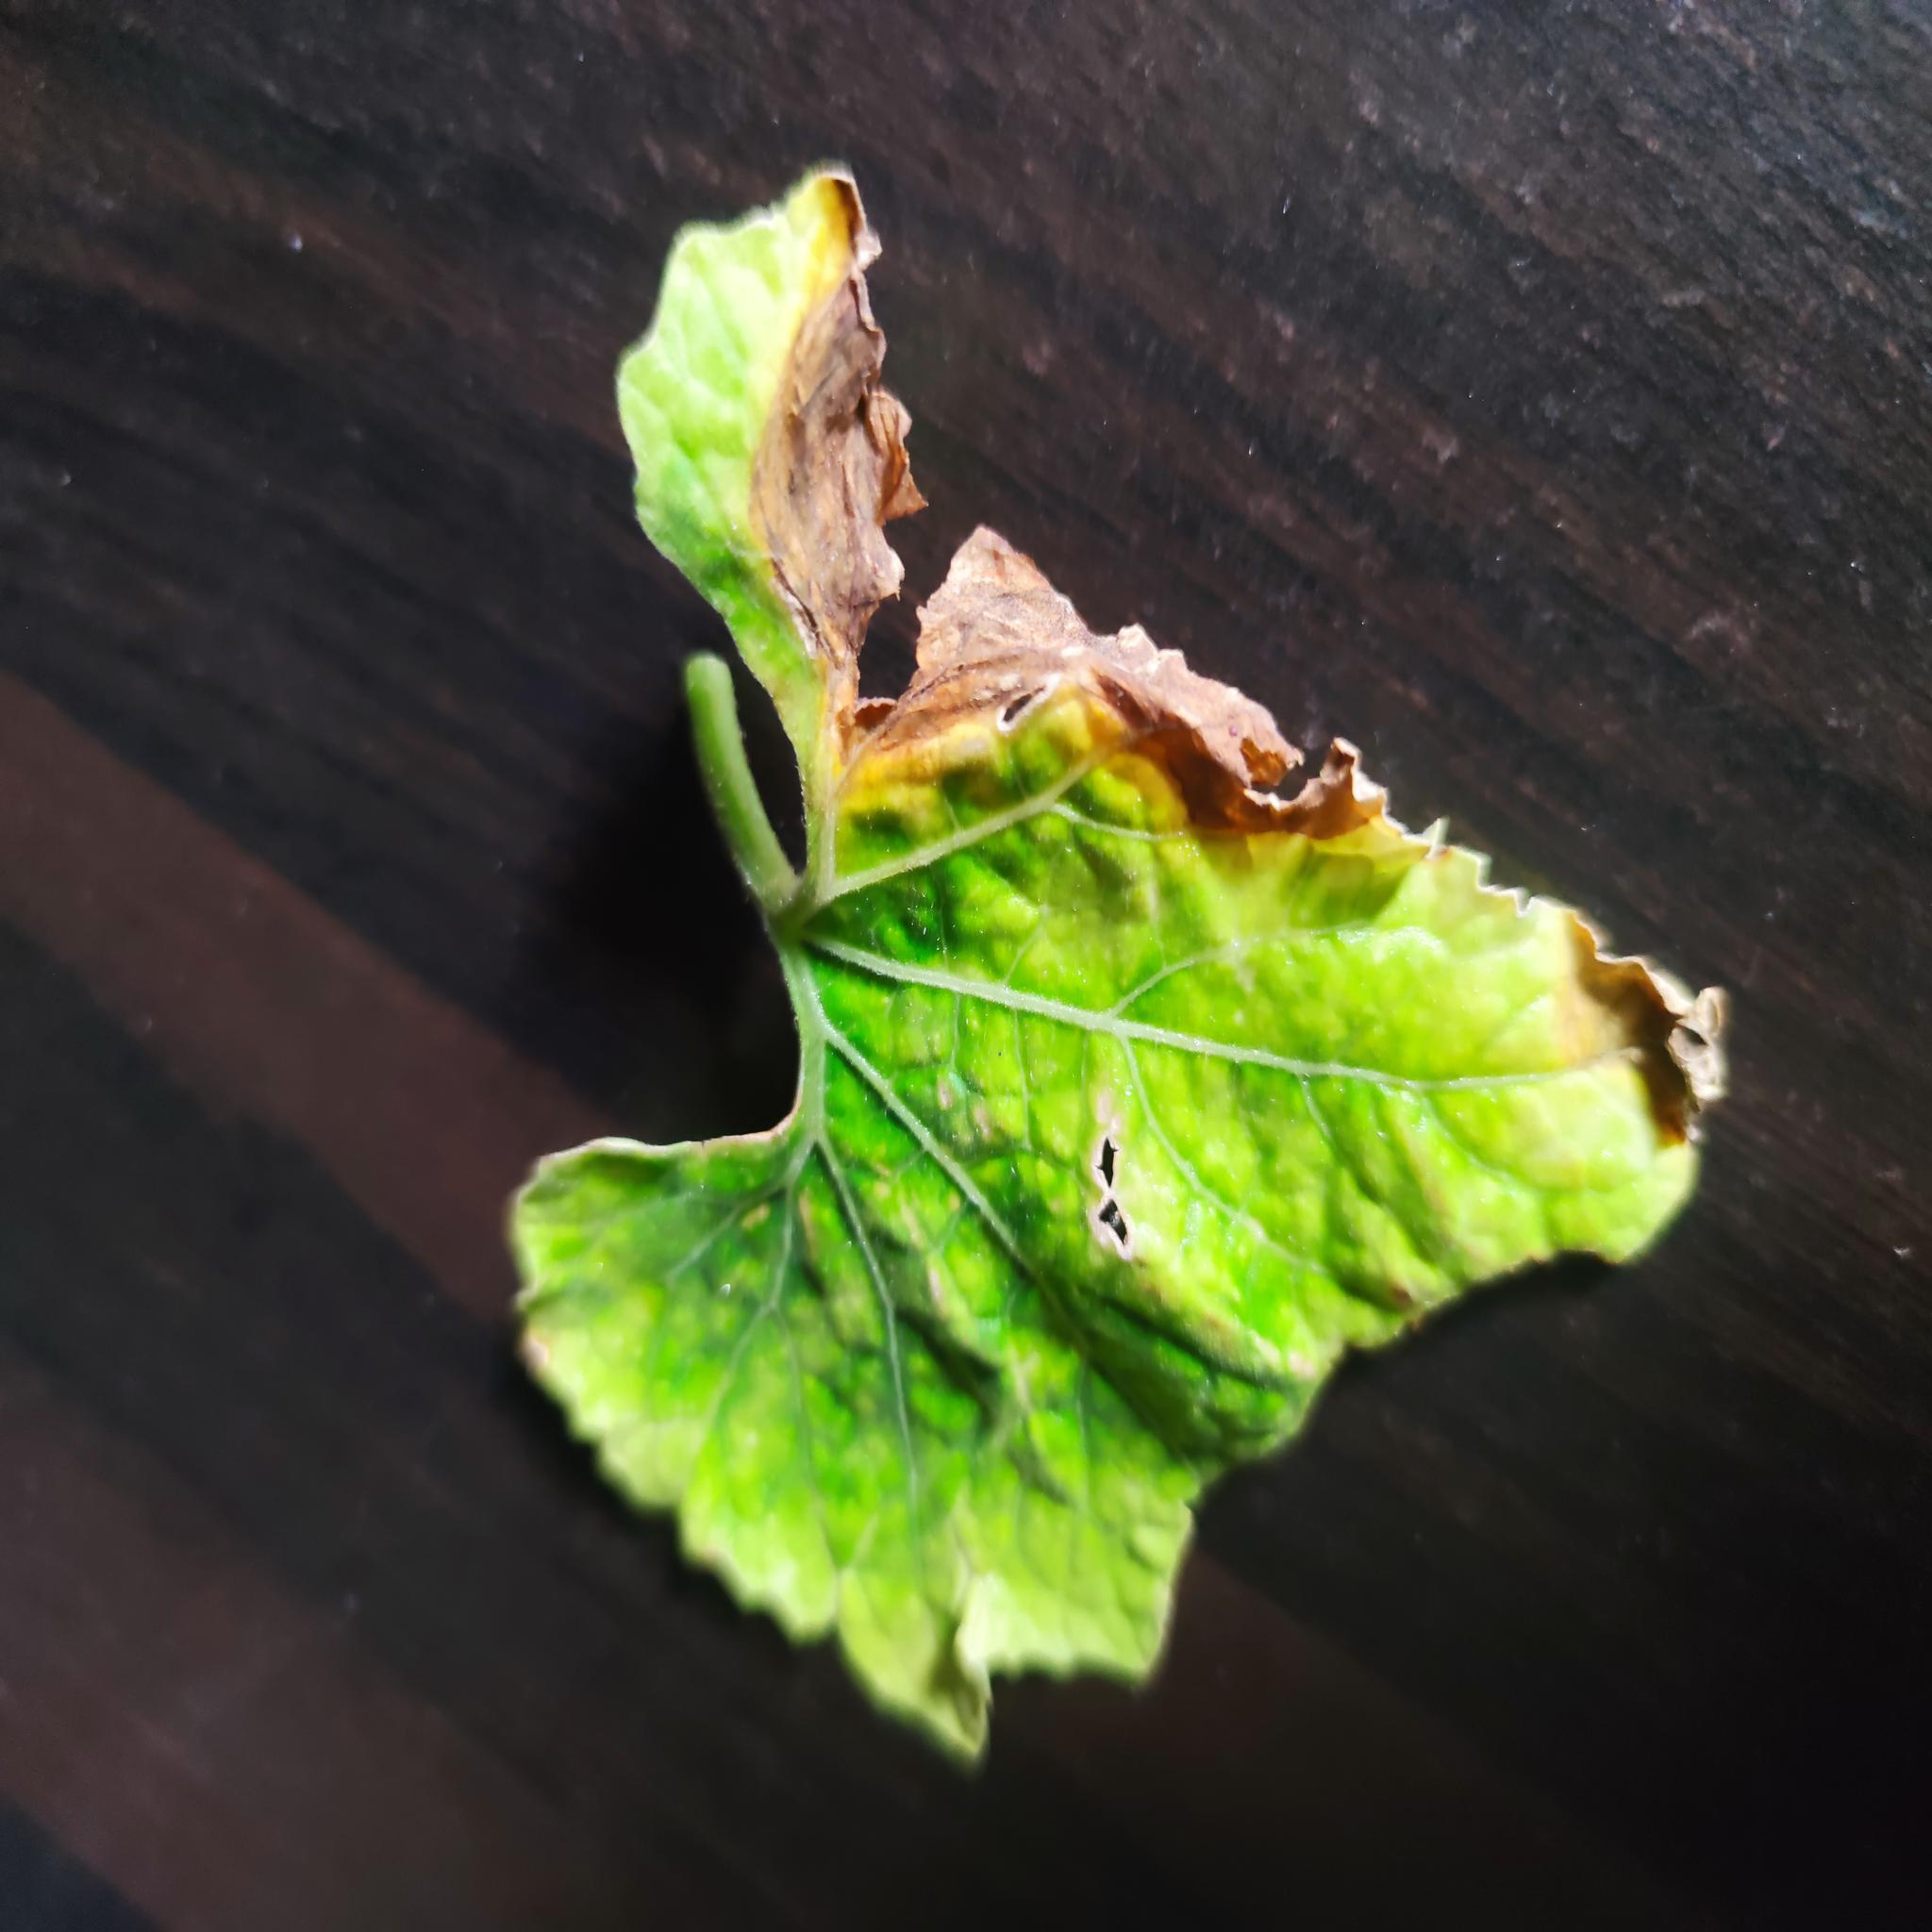
Label: Downy mildew